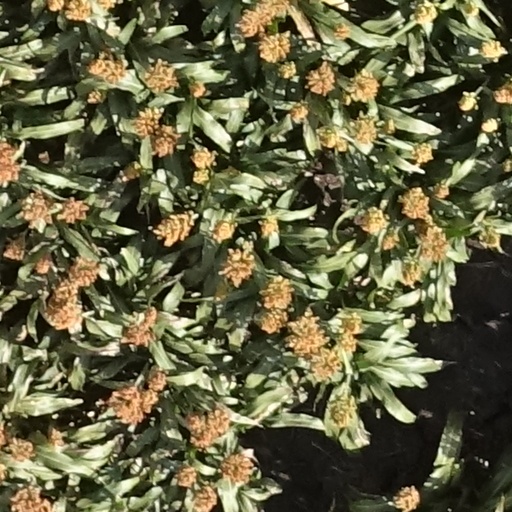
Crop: sorghum